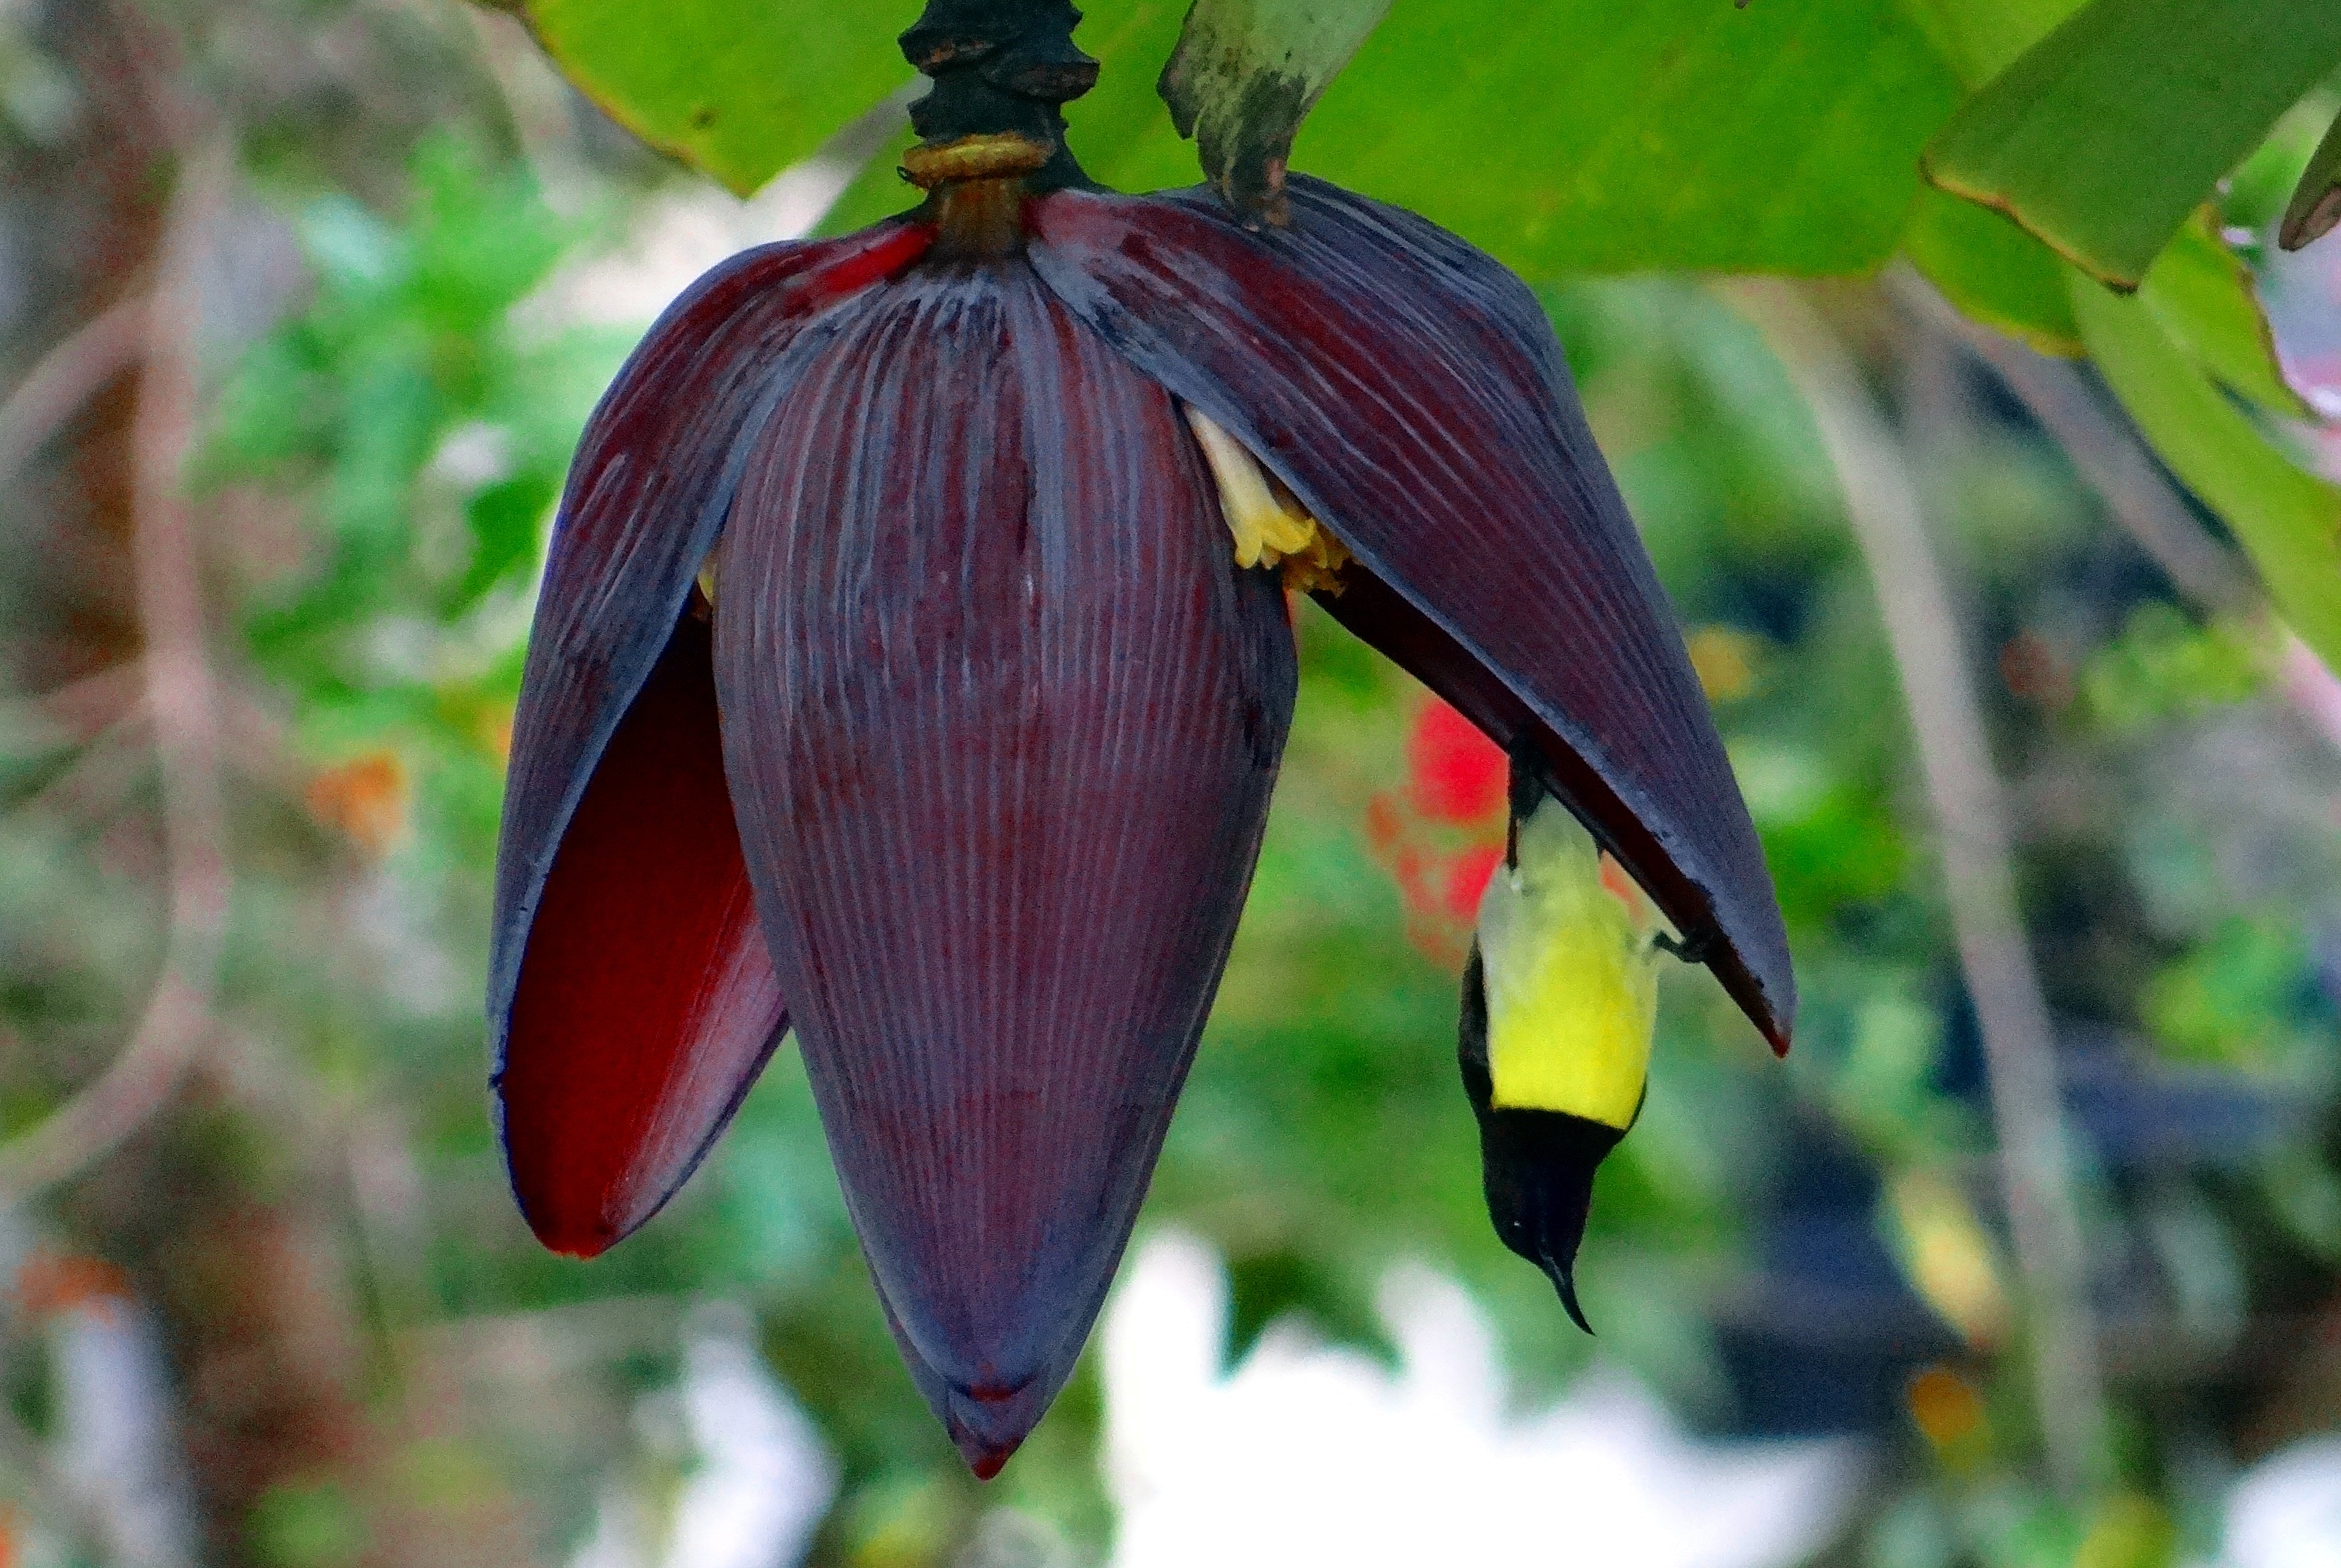
nature, bird, plant, leaf, flower, male, green, insect, botany, dharwad, flora, fauna, eye, india, flowering plant, banana flower, sunbird, purple rumped sunbird